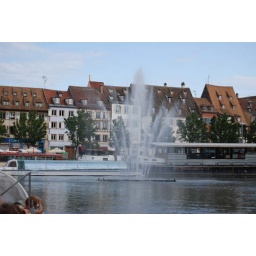
water in the river